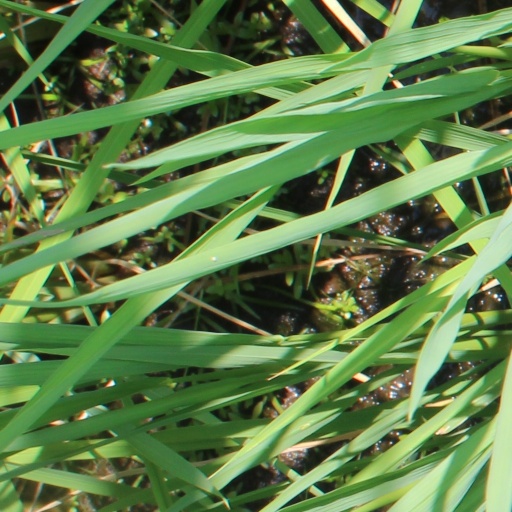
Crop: rice